Janaki Jaane

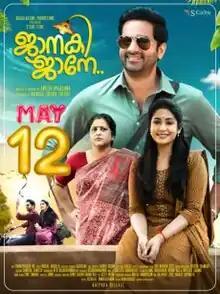
Theatrical release poster

Janaki Jaane is a 2023 Indian Malayalam-language comedy drama film written and directed by Aneesh Upasana. The film features an ensemble cast including Navya Nair in the title role along with Saiju Kurup, Sharaf U Dheen, Anarkali Marikar, Johny Antony, Kottayam Nazeer, George Kora, Sminu Sijo, Pramod Veliyanadu and James Eliy among others. Upon release, it received mixed reviews.